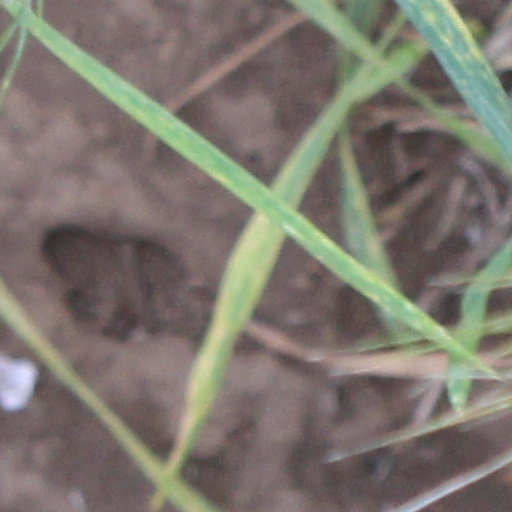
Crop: wheat